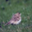
Label: bird